Julius von Minutoli

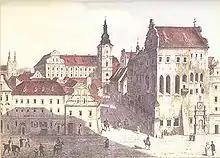
Coloured lithograph by Julius of the Poznań. On right large building - Palace of Górka family, in middle with tower, former Jesuit college (in this time Stadtschloss of Antoni Henryk Radziwiłł), on left in background, church of minorites

Already during his time at Posen, just as on his later trips, Julius made numerous sketches of persons, building and events, some of which he sold and some of which he gave to Friedrich Wilhelm IV gave, and with which he made his name even now until today a name as a draughtsman.